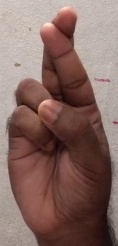
ASL sign: R